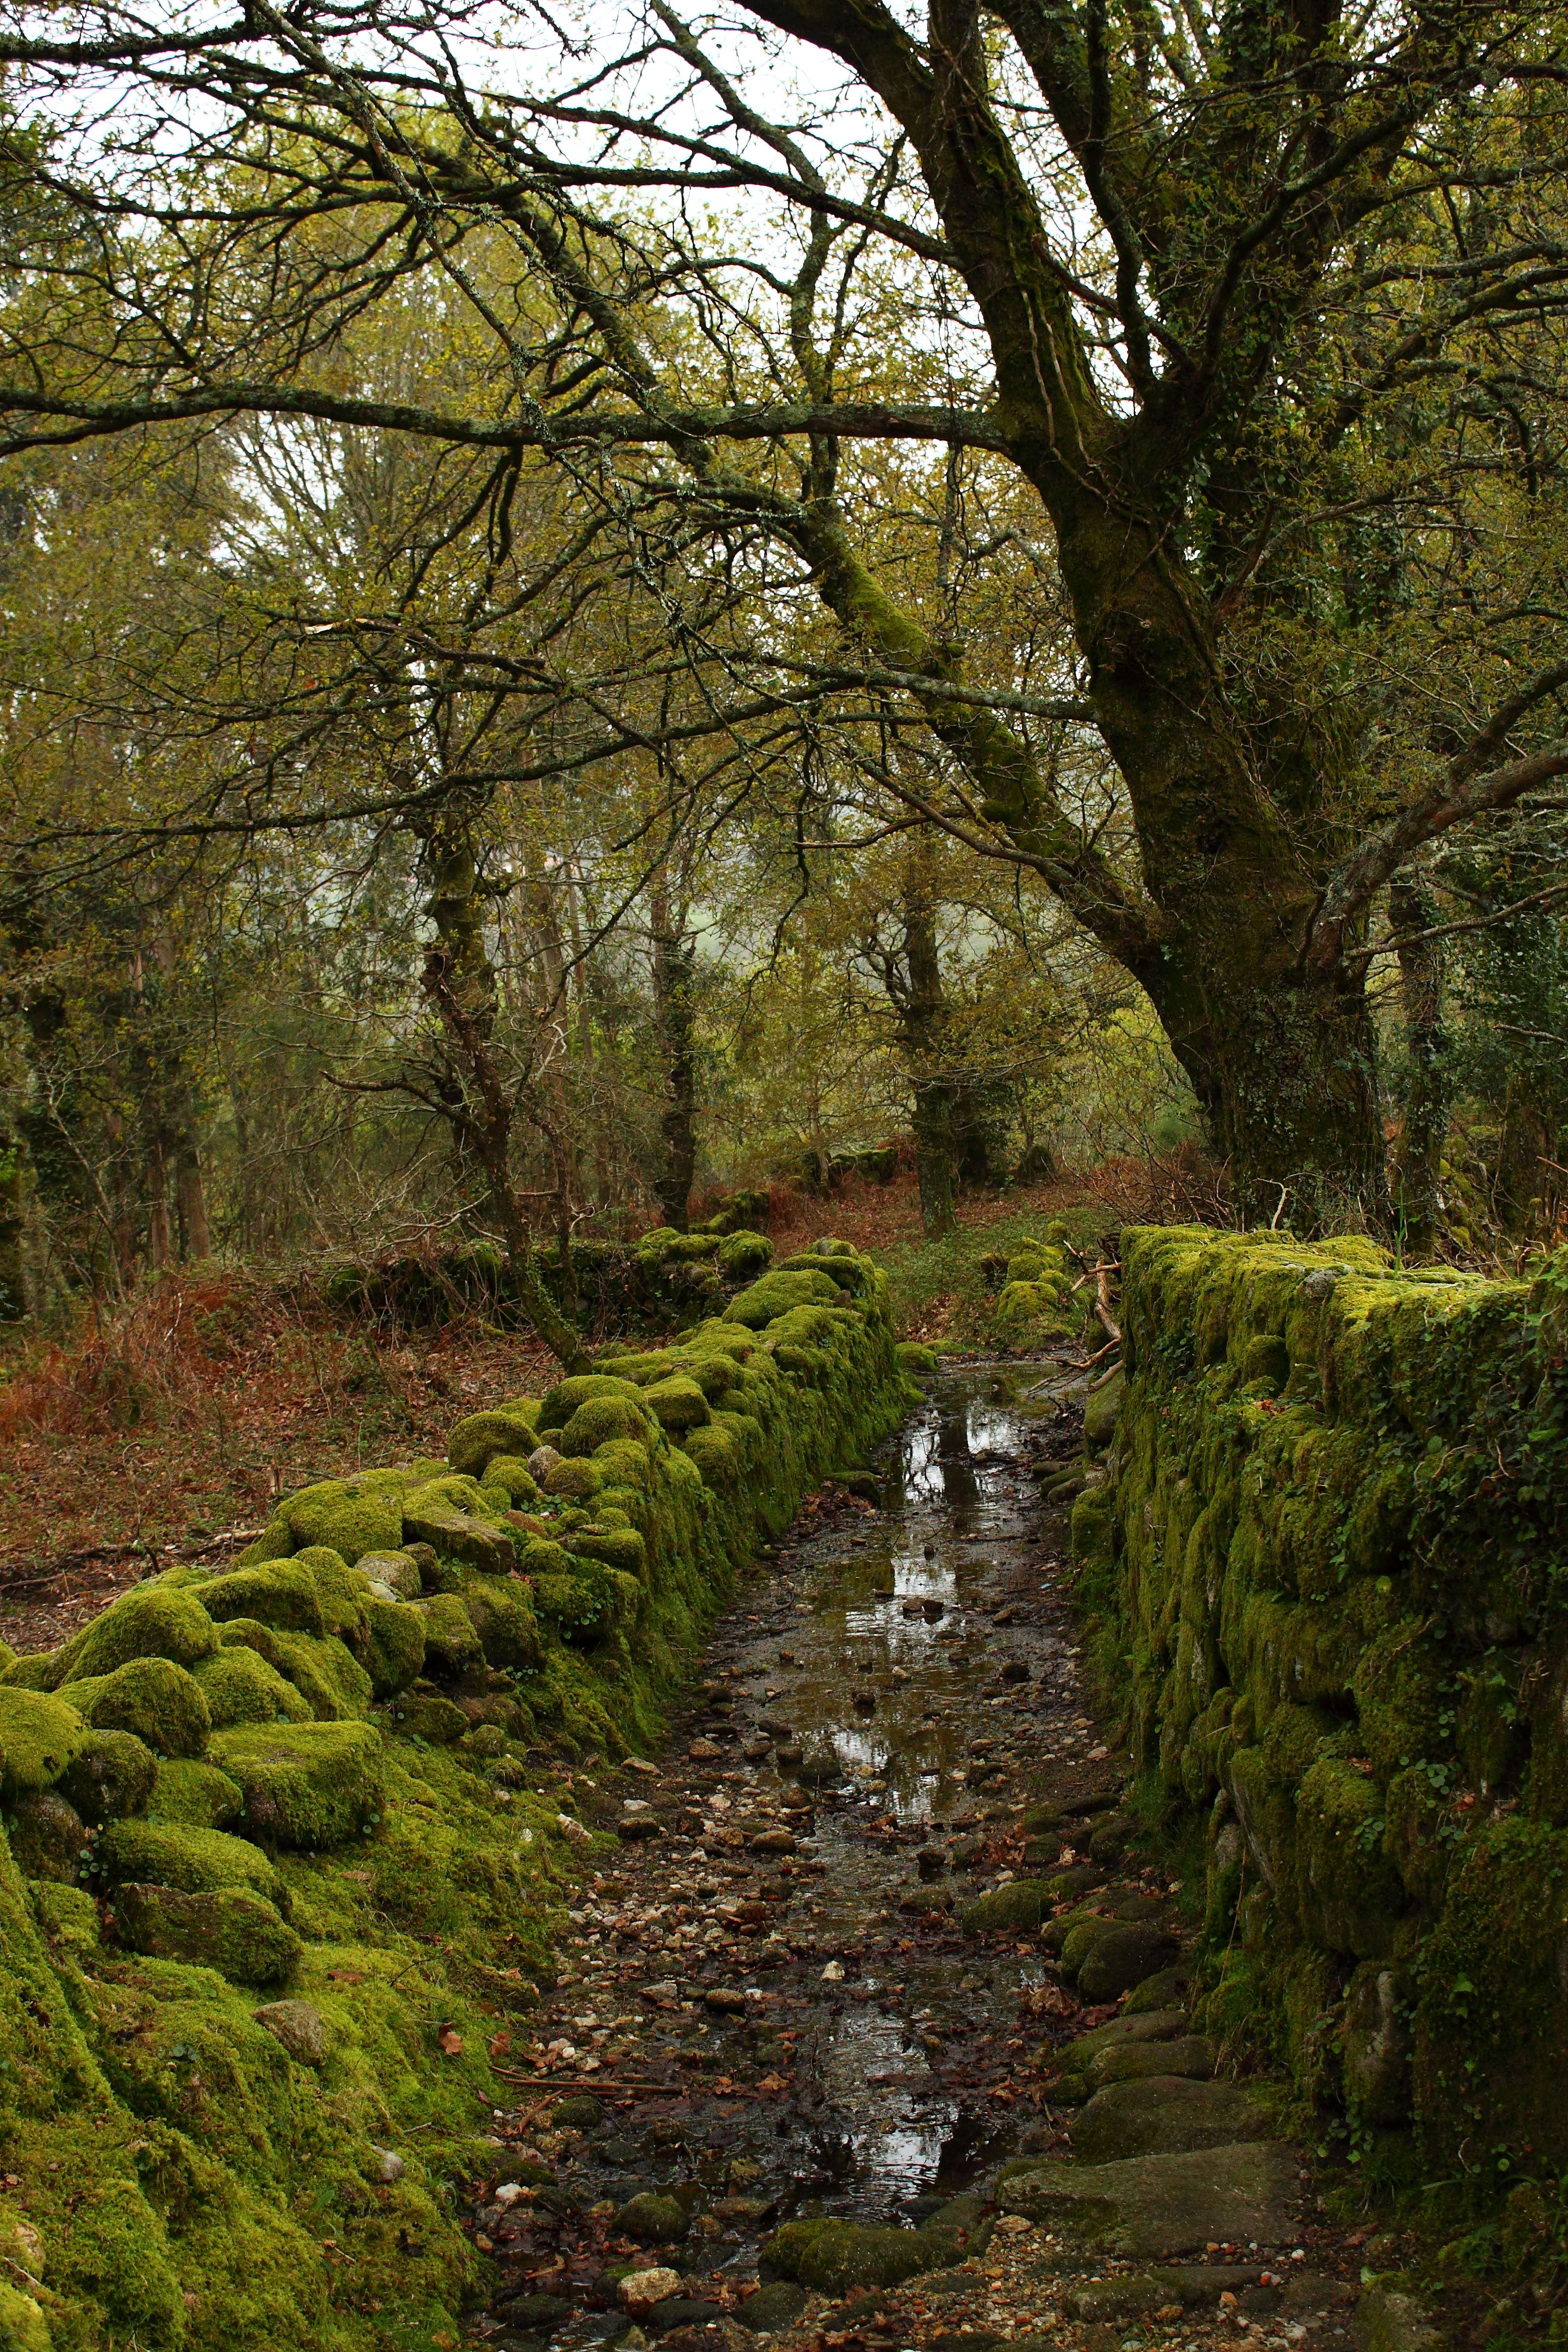
landscape, tree, nature, forest, plant, sunlight, leaf, flower, stream, green, autumn, botany, garden, flora, season, spain, shrub, a, lama, deciduous, galicia, pontevedra, woodland, habitat, espana, ggl1, canoneos500d, rural area, woody plant